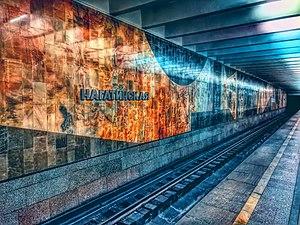
Nagatinskaïa est une station de la ligne Serpoukhovsko-Timiriazevskaïa du métro de Moscou, située sur le territoire du raion Nagorny dans le district administratif sud de Moscou.